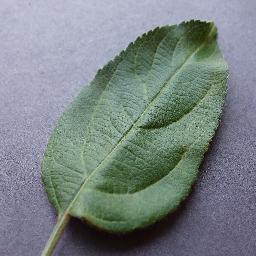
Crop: apple
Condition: healthy